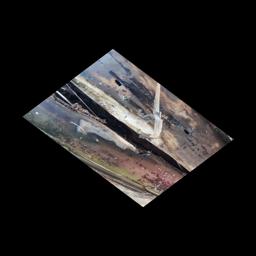
Label: PSEUDOSTEM WEEVIL